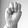
ASL letter: M